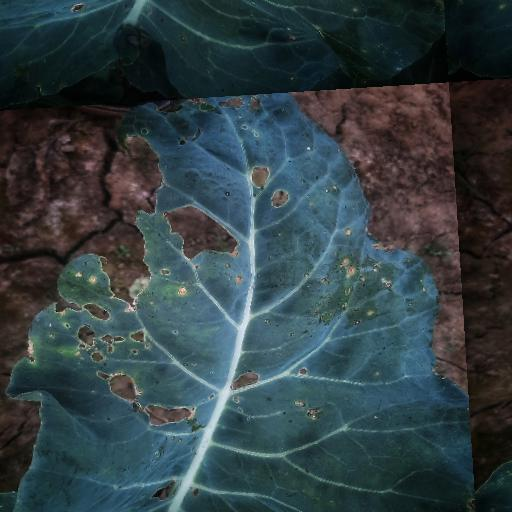
Label: Black Rot